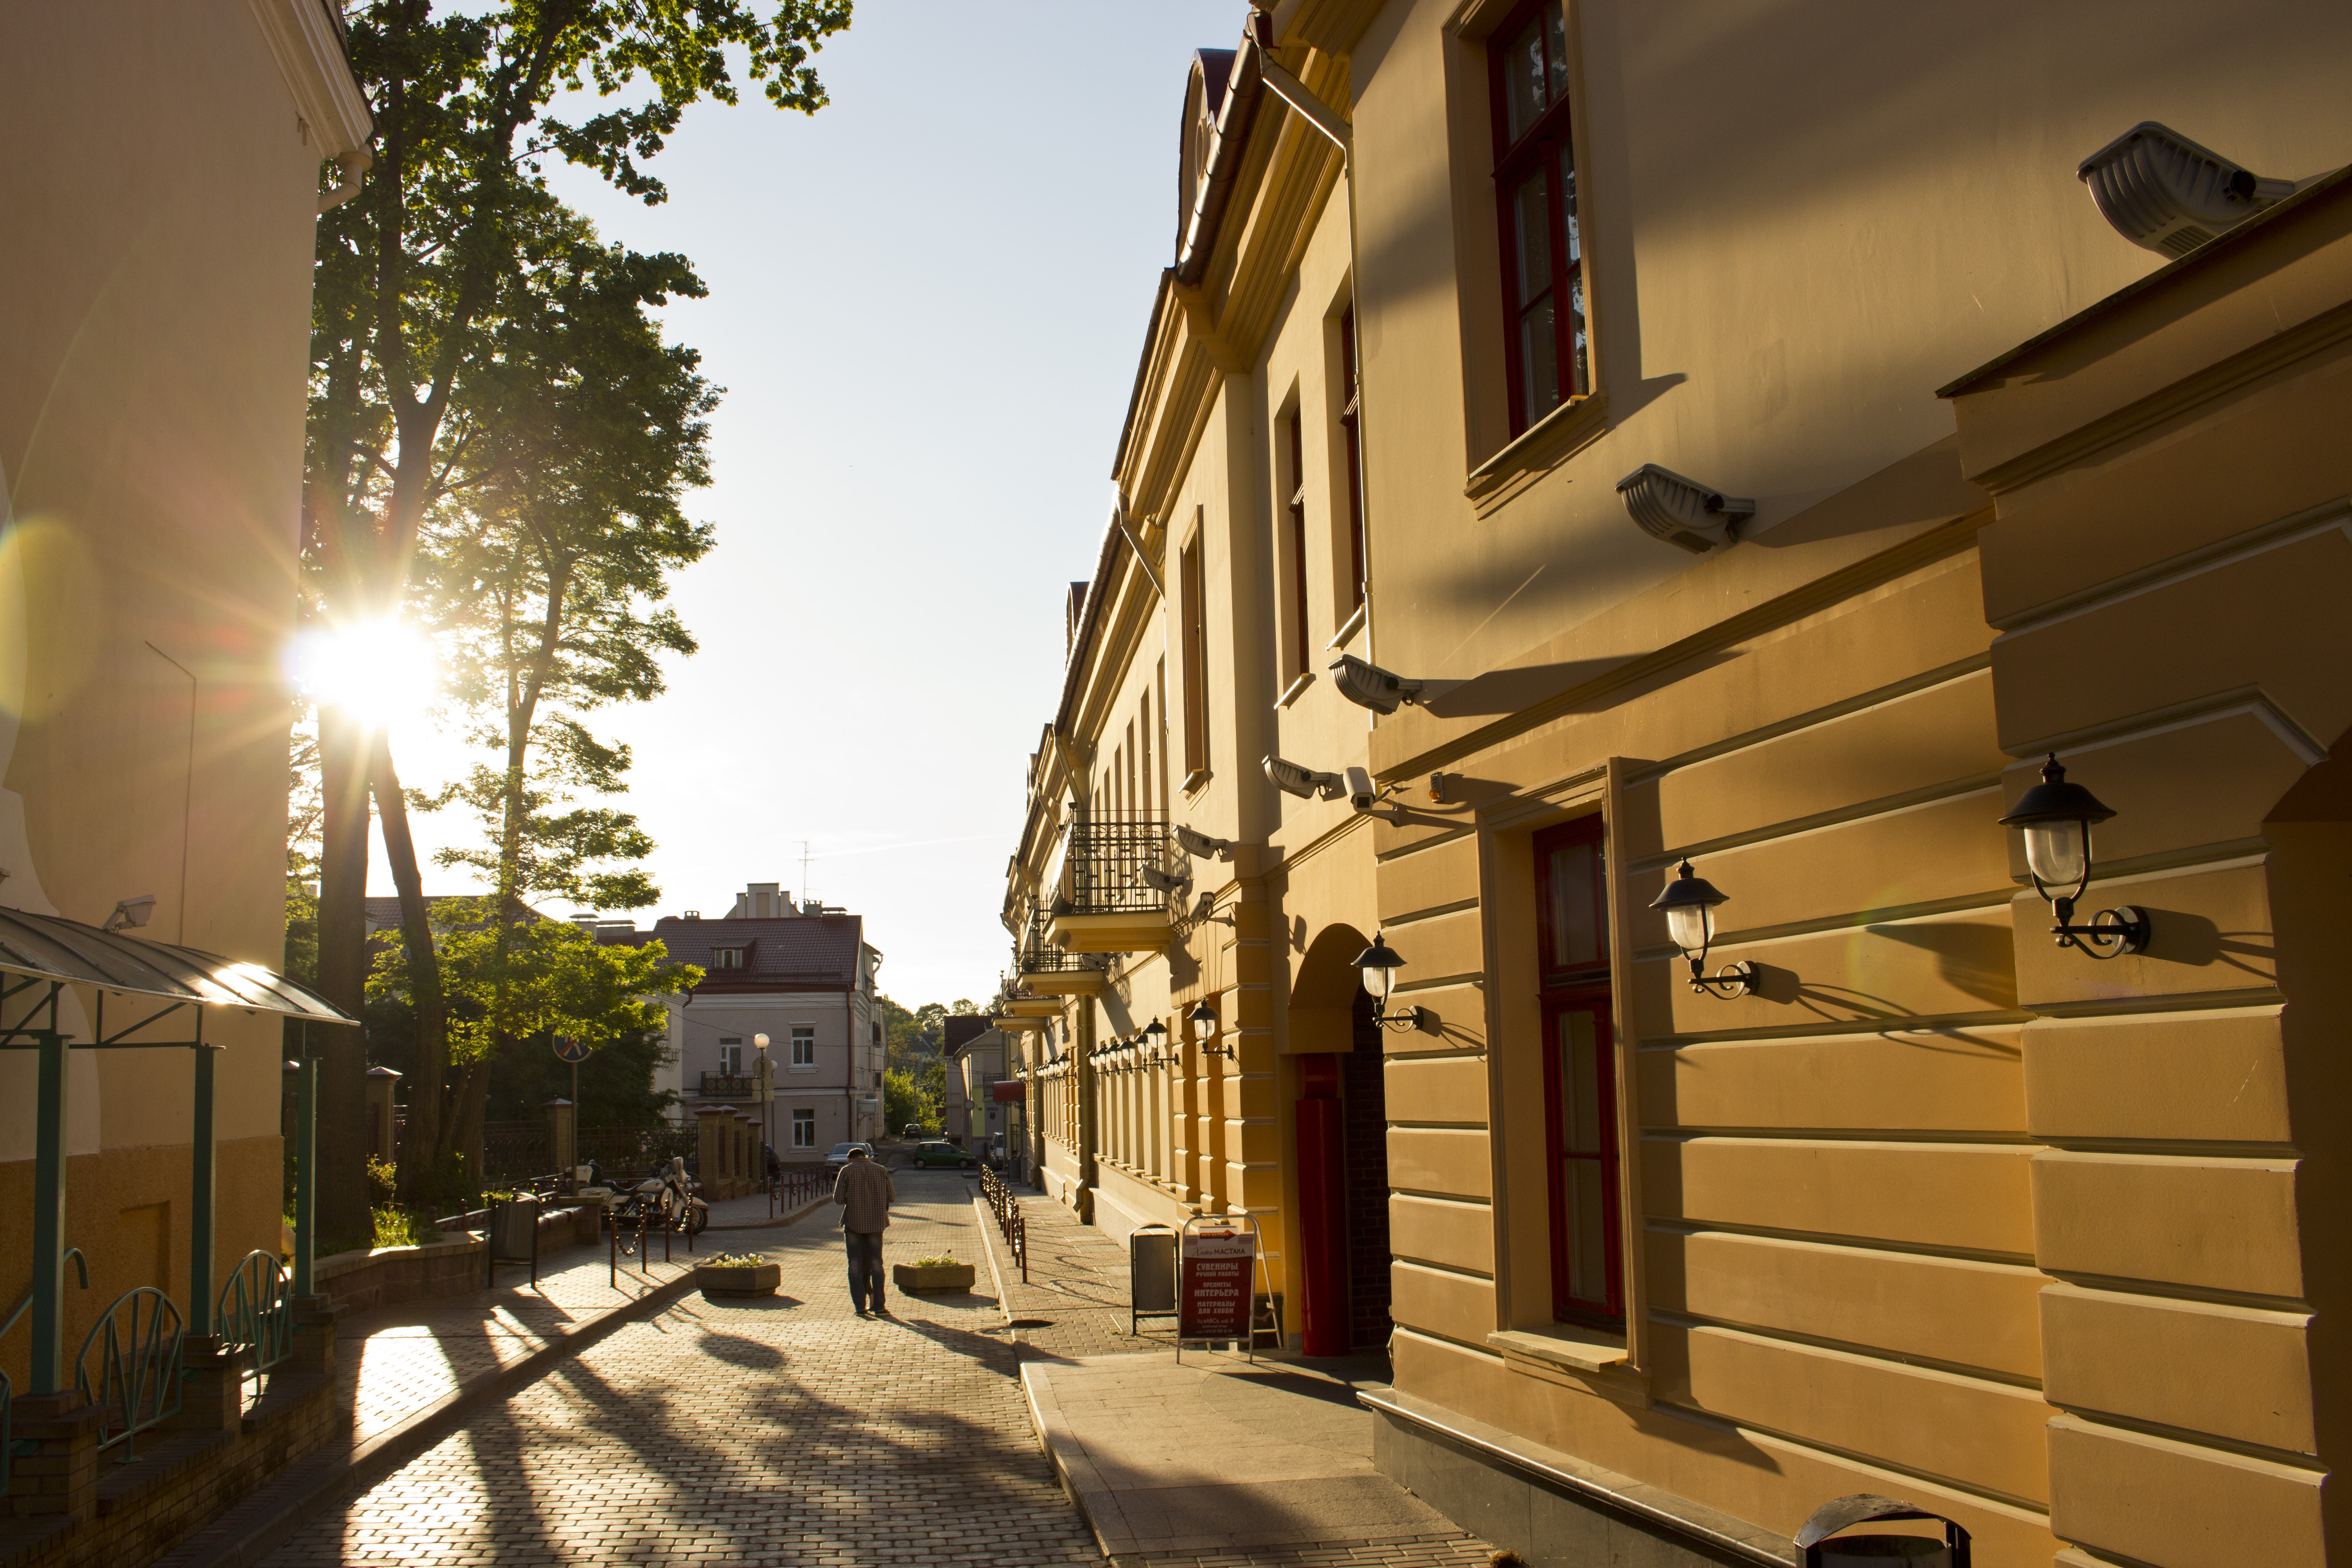
sunset, road, street, house, town, alley, home, evening, facade, lighting, soviet, neighbourhood, belarus, urban area, residential area, grodno